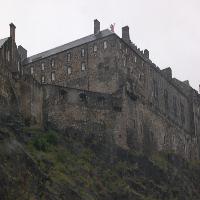
Weather: cloudy or overcast